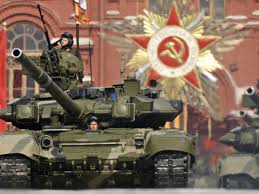
Label: Tank